Puddling (metallurgy)

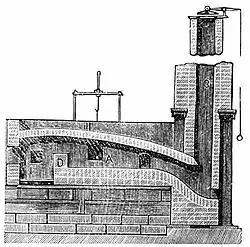
Schematic drawing of a puddling furnace

Puddling is the process of converting pig iron to bar (wrought) iron in a coal fired reverberatory furnace. It was developed in England during the 1780s. The molten pig iron was stirred in a reverberatory furnace, in an oxidizing environment to burn the carbon, resulting in wrought iron. It was one of the most important processes for making the first appreciable volumes of valuable and useful bar iron (malleable wrought iron) without the use of charcoal. Eventually, the furnace would be used to make small quantities of specialty steels.